Old Post Office (Rogers, Arkansas)

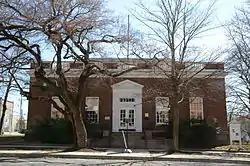

The Old Post Office, located at 120 West Poplar Street in Rogers, Arkansas, is a historic building originally constructed in 1917. Designed by the Office of the Supervising Architect, it is a single-story brick structure that exemplifies the Georgian Revival architectural style. The building functioned as the city's main post office until the late 1940s.